Pinera railway station

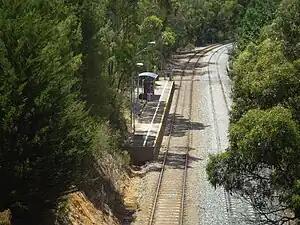
North-east bound view of the station platform, viewed from Main Road overpass, December 2007

Pinera railway station is located on the Belair line in the Adelaide southern foothills suburb of Belair, 20.2 kilometres from Adelaide station.